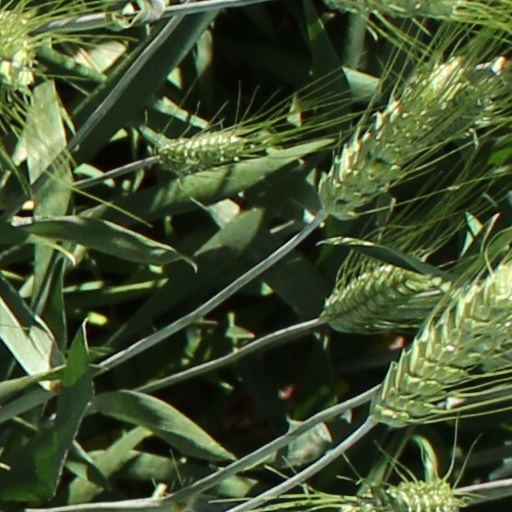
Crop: wheat